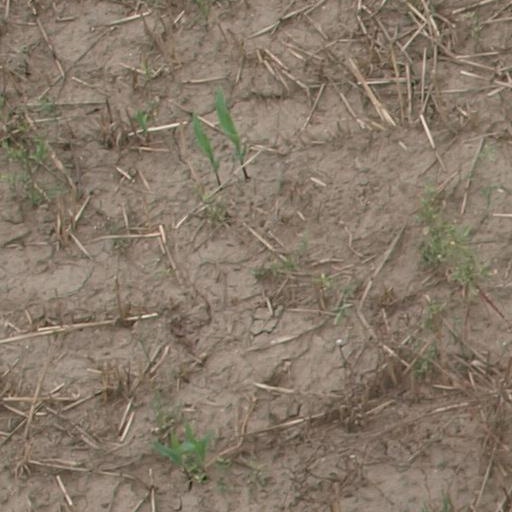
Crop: maize; corn